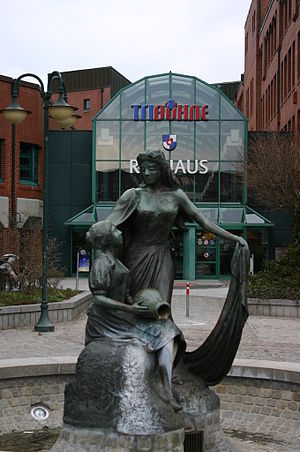
Norderstedt
Norderstedt er en by i det nordlige Tyskland og den femtestørste i delstaten i Slesvig-Holsten med omkring 70 000 indbyggere. Byen er en del af Hamborgområdet og ligger i Kreis Segeberg.